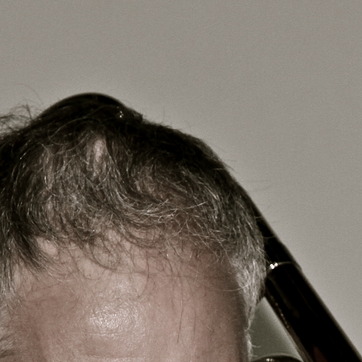
Material: hair